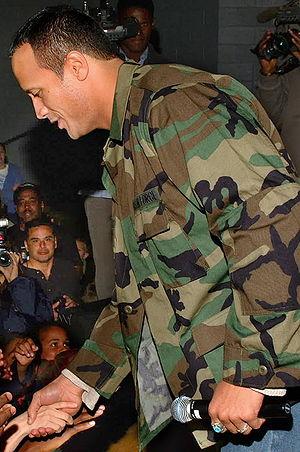
Dwayne Johnson [ˈdweɪn ˈd͡ʒɑnsən], également connu sous le nom de scène The Rock, est un acteur, catcheur et producteur américano-canadien, né le 2 mai 1972 à Hayward. Issu d'une famille de lutteurs, il devient lui aussi catcheur. Il a travaillé à la World Wrestling Federation / Entertainment jusqu'en 2004 puis est revenu à la compétition de février 2011 jusqu'en avril 2013 et fait occasionnellement quelques apparitions.